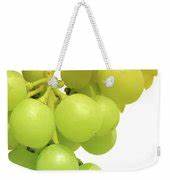
Label: Grapes